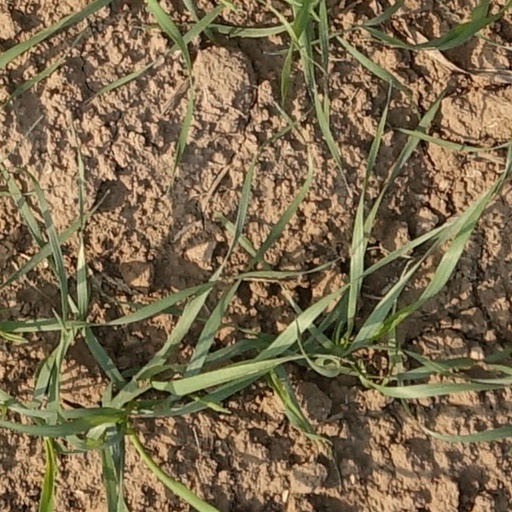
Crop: wheat